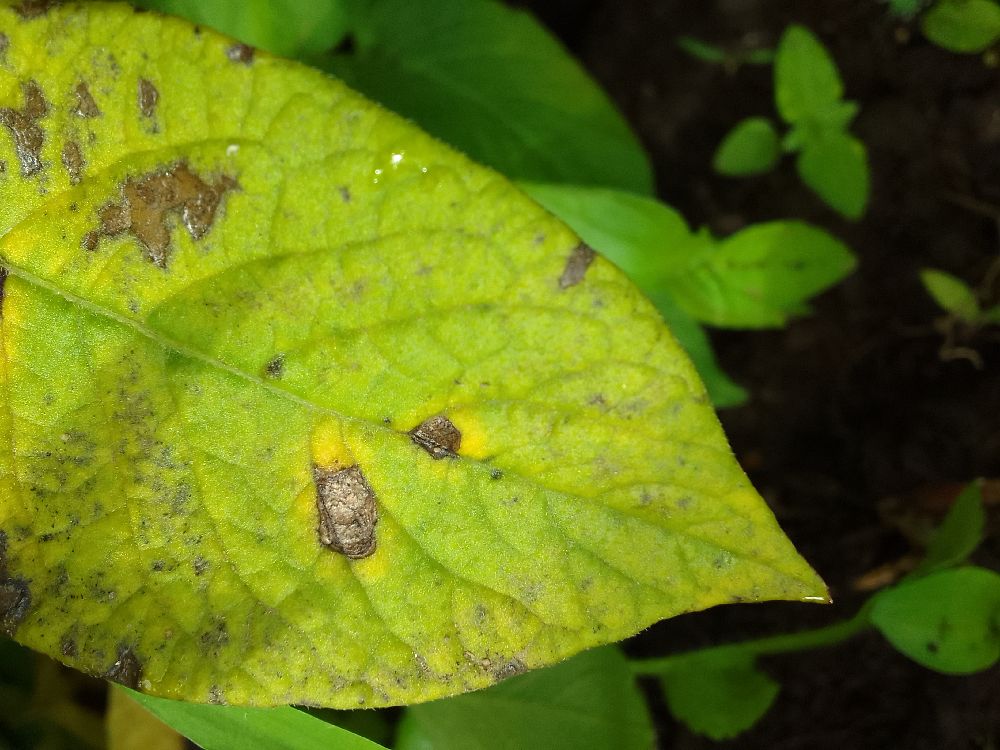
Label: Early blight